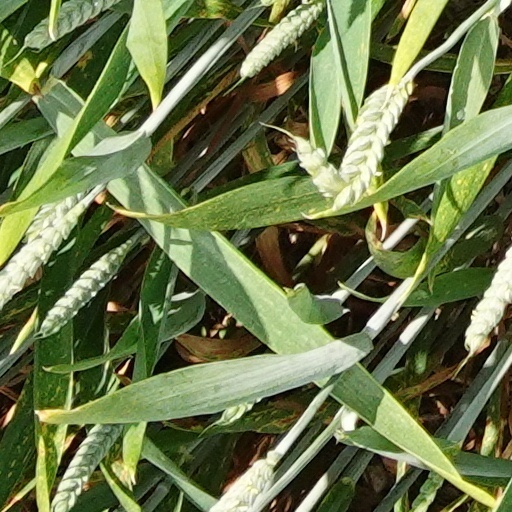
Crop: wheat